Gosforth

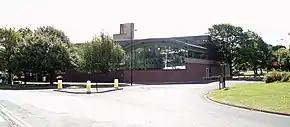
A swimming pool and gym complex behind a road and trees

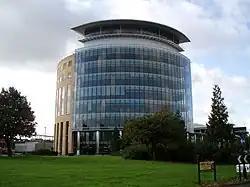
A semi-circular cylinder shaped tower building that is ten storeys tall, faced in glass and sandstone

Gosforth has sports facilities such as Gosforth Swimming Pool among others. Famous sportsmen from Gosforth include footballer Alan Shearer and athlete Jonathan Edwards. The swimming pool was given a slight revamp during early 2011. Newcastle Racecourse is based in Gosforth Park.